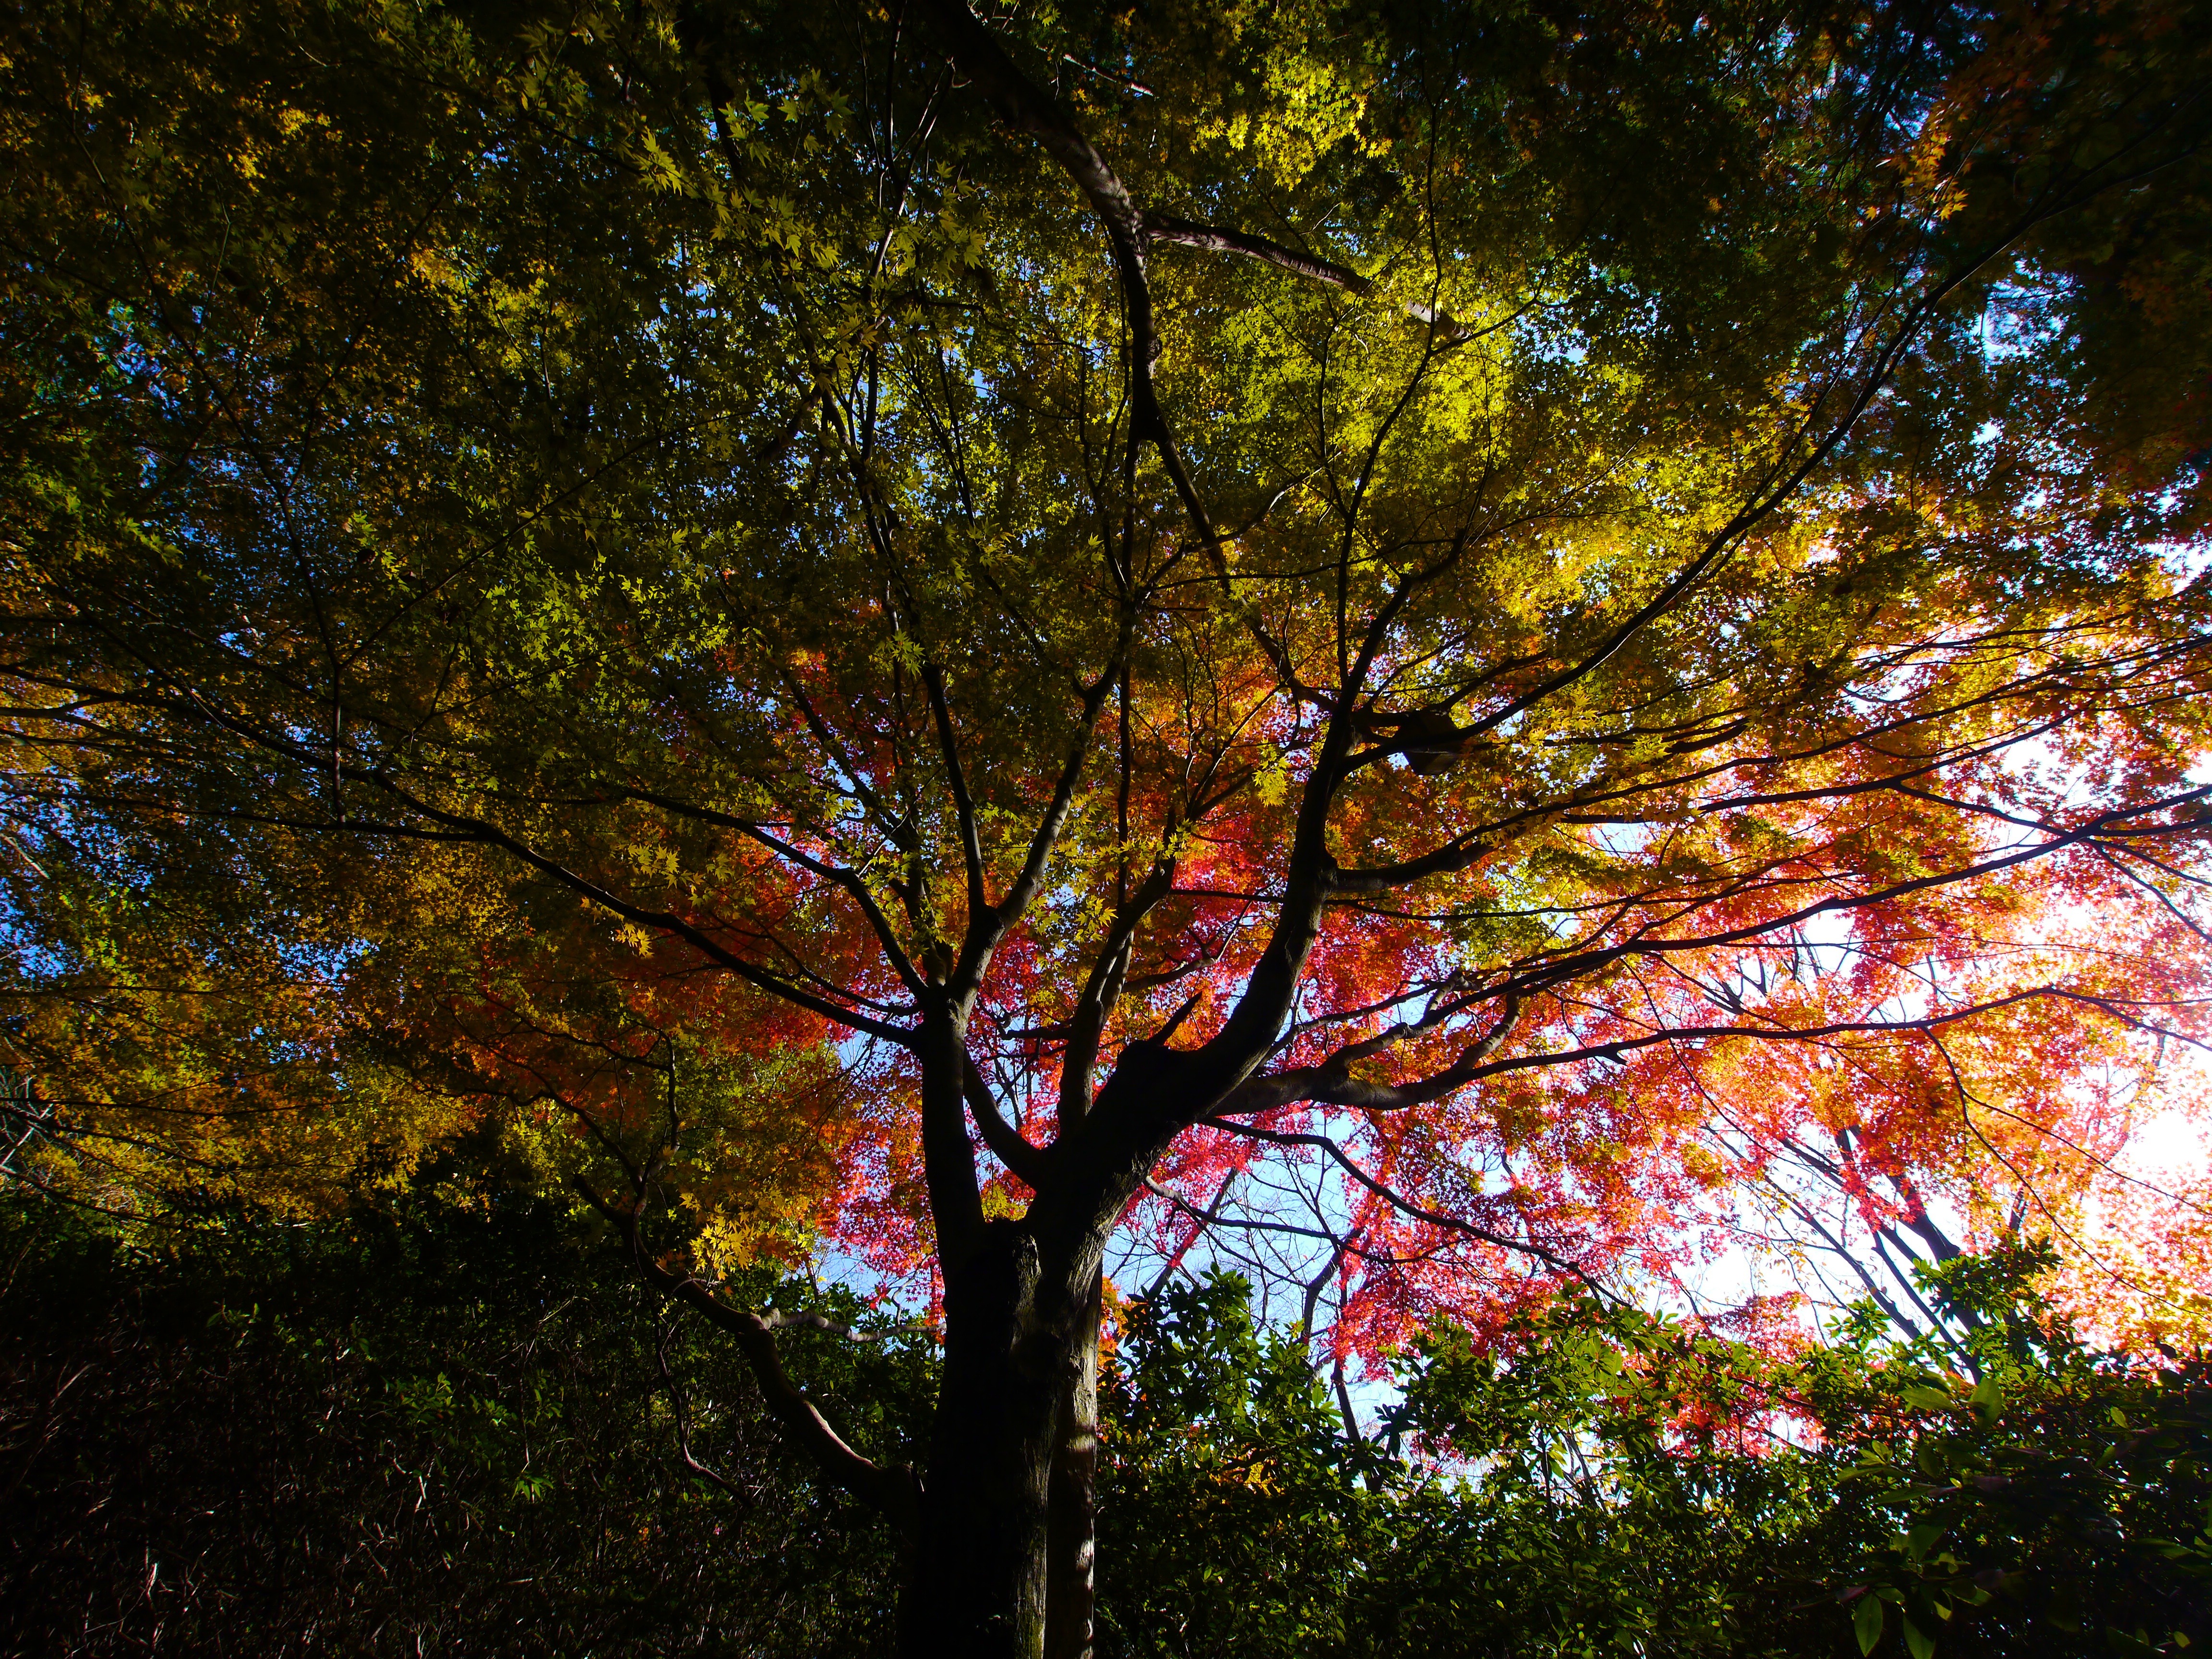
tree, nature, forest, branch, plant, wood, sunlight, leaf, flower, red, autumn, season, maple, deciduous, woodland, autumnal leaves, big tree, woody plant, land plant